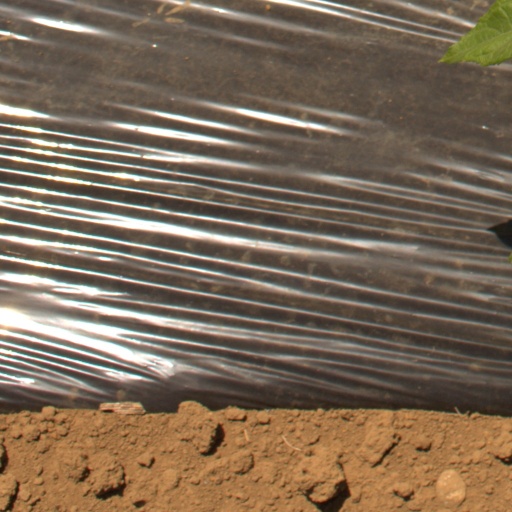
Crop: Jerusalem artichoke